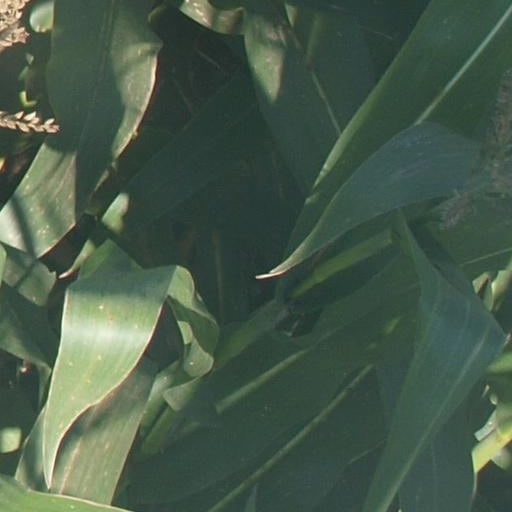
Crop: maize; corn